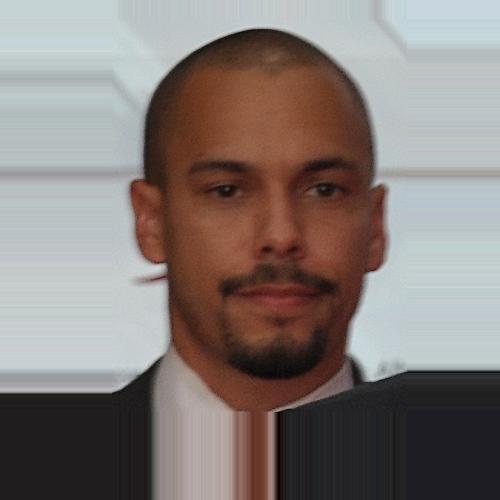
Age: 28